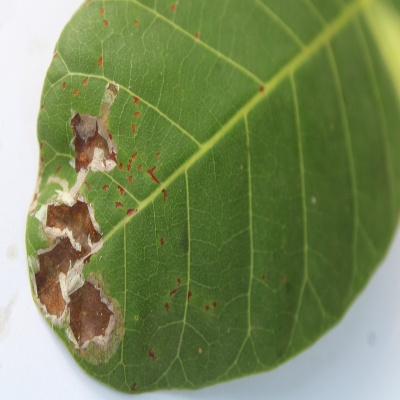
Crop: Cashew
Condition: leaf miner